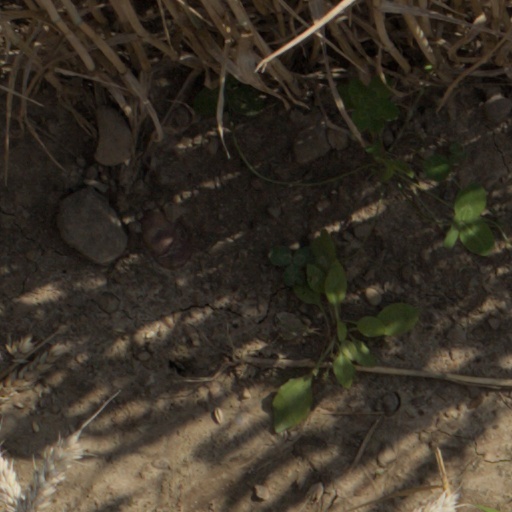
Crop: wheat